Hugh Chisholm

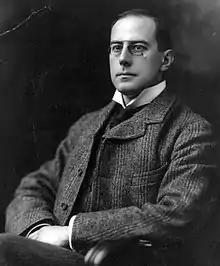
Chisholm in 1903

Hugh Chisholm (22 February 1866 – 29 September 1924) was a British journalist. He was the editor of the 10th, 11th and 12th editions of the "Encyclopædia Britannica".